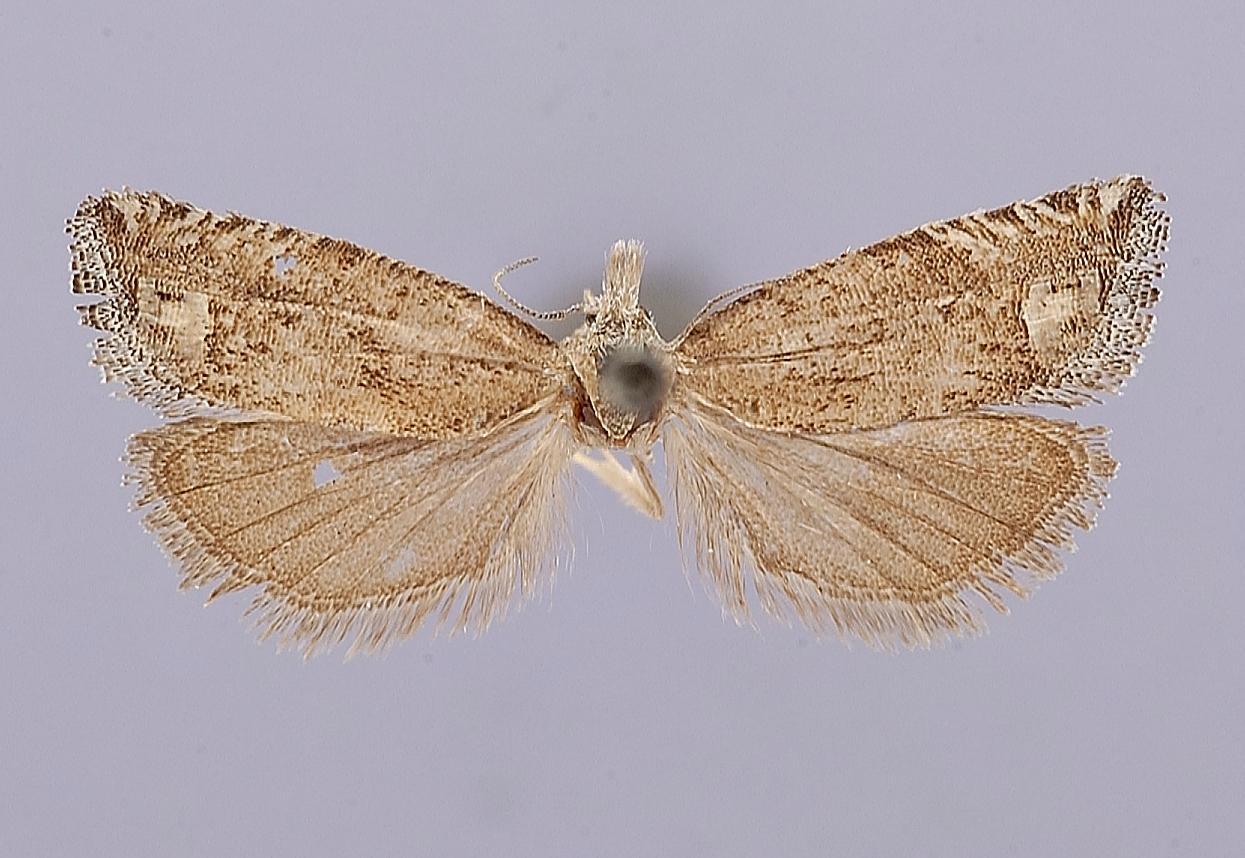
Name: Thiodia latens
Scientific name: Thiodia latens Heinrich, 1929
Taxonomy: Animalia, Arthropoda, Insecta, Lepidoptera, Tortricidae
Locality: Monachee Meadows, Tulare, California, United States
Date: "July 8-14"